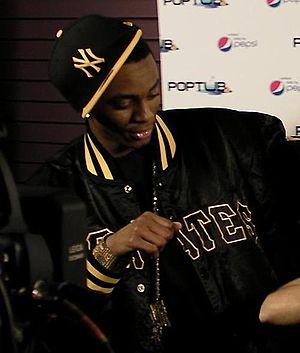
Soulja Boy, de son vrai nom DeAndre Cortez Way, né le 28 juillet 1990 à Chicago, dans l'Illinois, est un rappeur, producteur, entrepreneur et acteur américain. Il connait un grand succès grâce au tube Crank That et à son album Souljaboytellem.com en 2007, certifié disque de platine par la Recording Industry Association of America. Cependant, ses deux albums qui se succèdent, iSouljaBoyTellem et The DeAndre Way n'atteignent pas le succès commercial du premier album, ce dernier étant écoulé à 100 000 exemplaires.